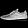
Label: Sneaker